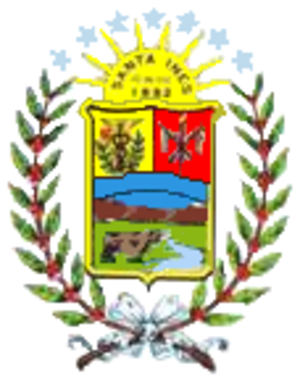
Bolívar est l'une des 12 municipalités de l'État de Barinas au Venezuela. Son chef-lieu est Barinitas. En 2011, la population s'élève à 52 872 habitants.